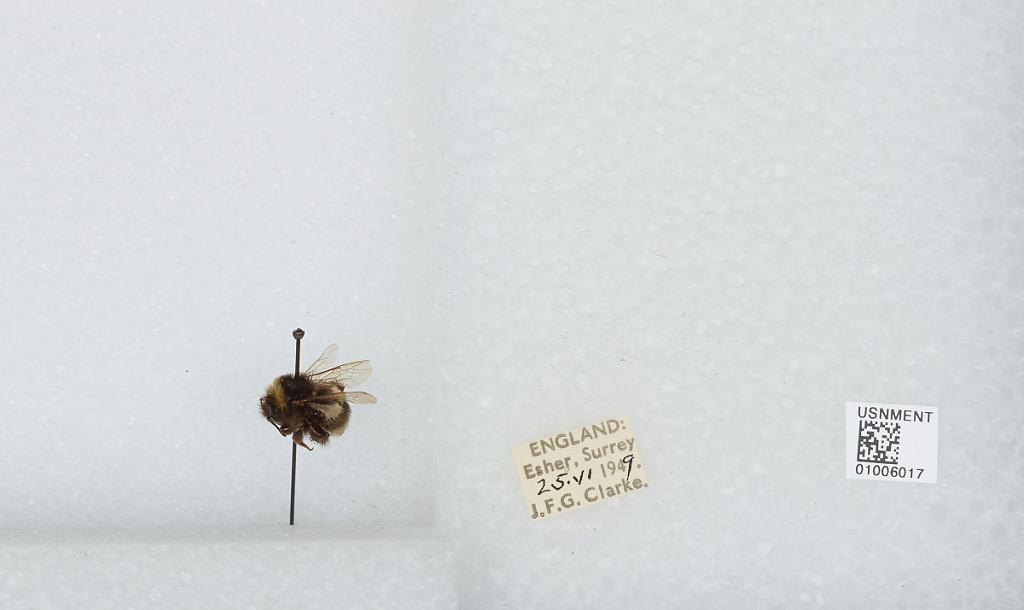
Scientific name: Bombus (Bombus) lucorum (Linnaeus)
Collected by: J. Clarke
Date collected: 1949-6-25
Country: United Kingdom
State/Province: England
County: Surrey
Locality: Esher
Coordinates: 51.3692, -0.365